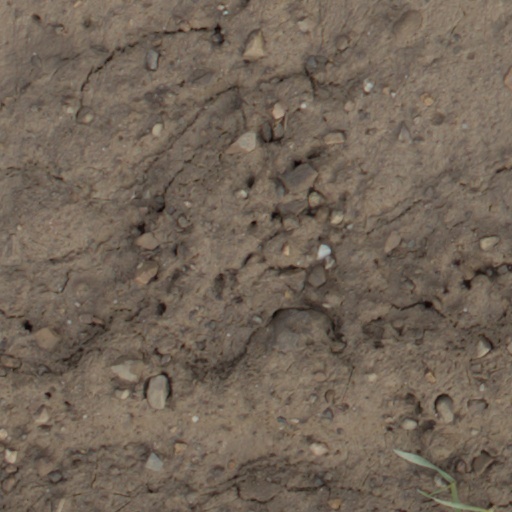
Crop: wheat